Walter Mercado

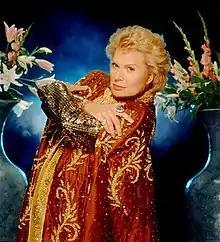
Mercado in 2001

Walter Mercado Salinas (March 9, 1931 – November 2, 2019), also known by his stage name Shanti Ananda, was a Puerto Rican astrologer, actor, dancer, and writer, best known as a television personality for his shows as an astrologer. His astrological prediction shows began airing in Puerto Rico, eventually spreading to Latin America and the United States. Walter became known as a cultural phenomenon in the Hispanic community.